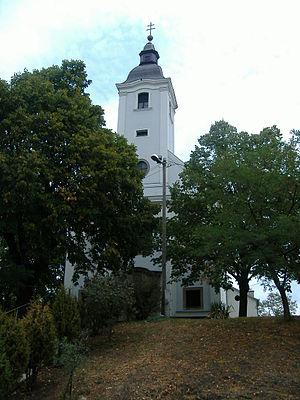
Tiszaalpár est un village et une commune du comitat de Bács-Kiskun en Hongrie.